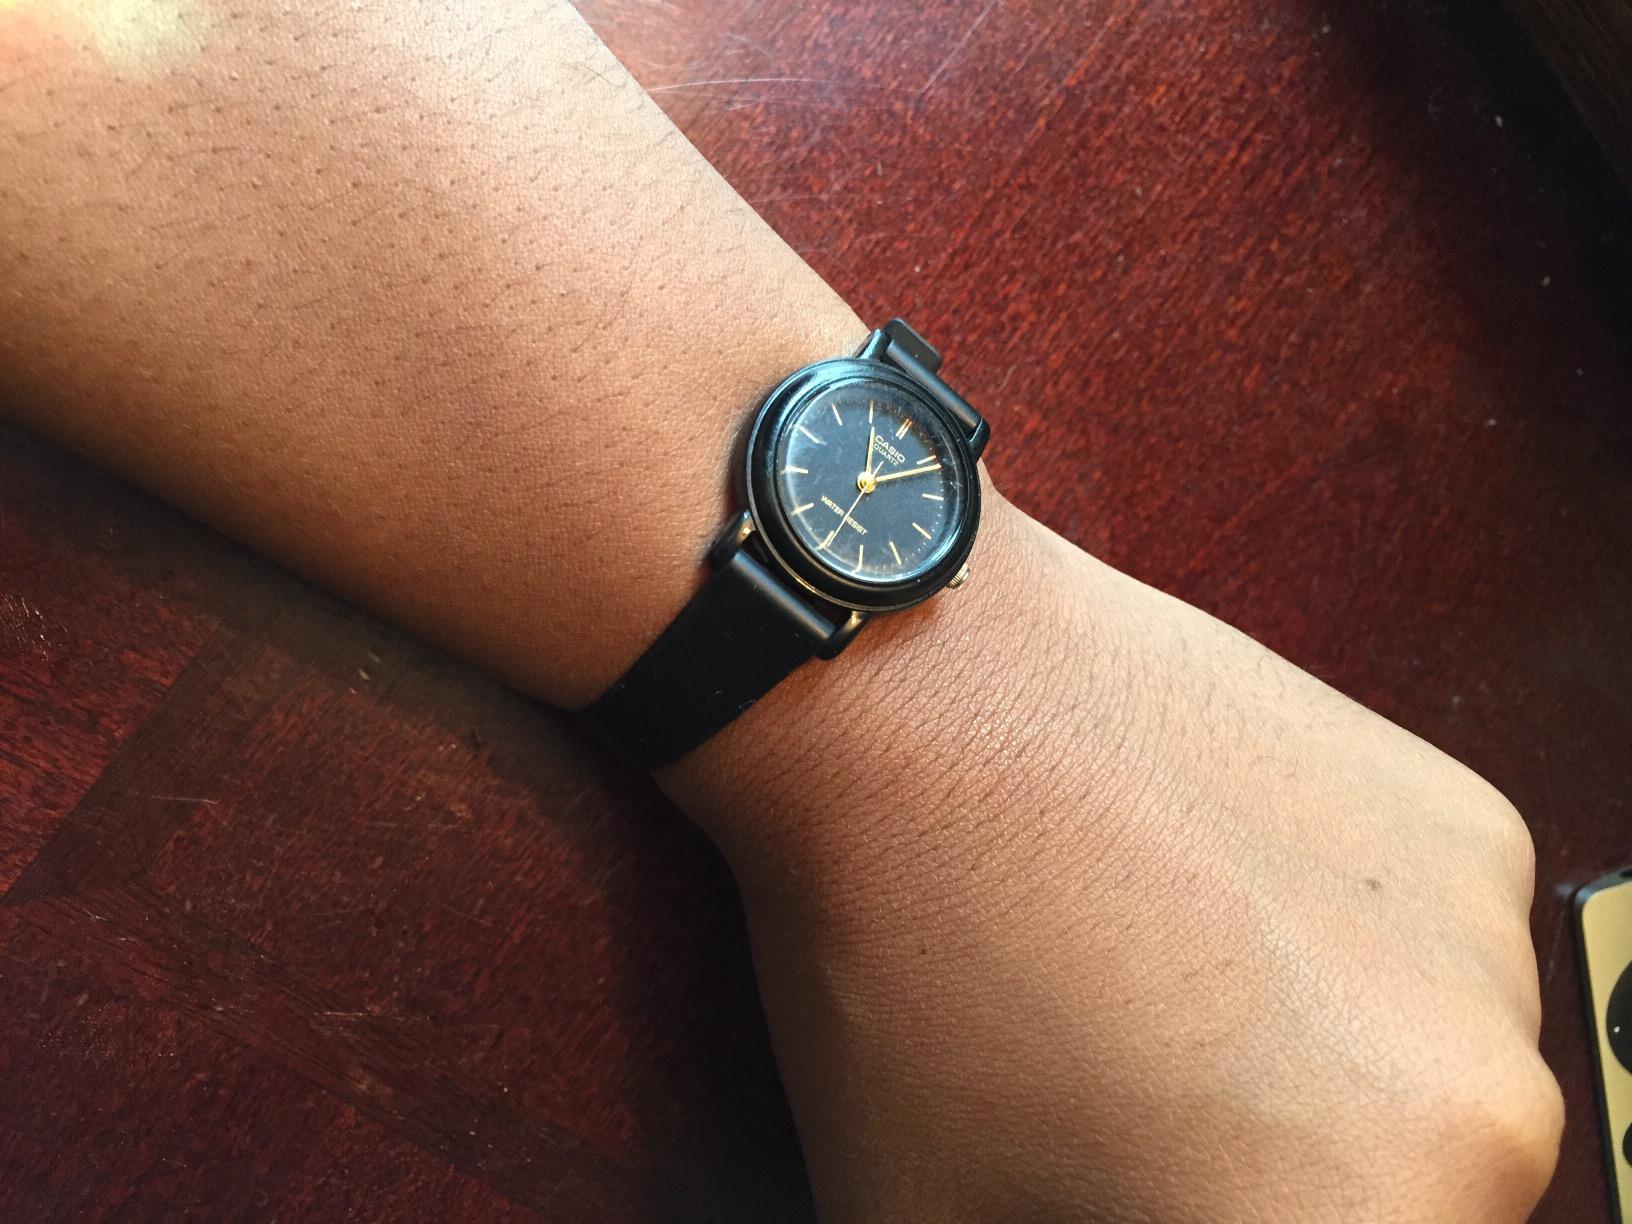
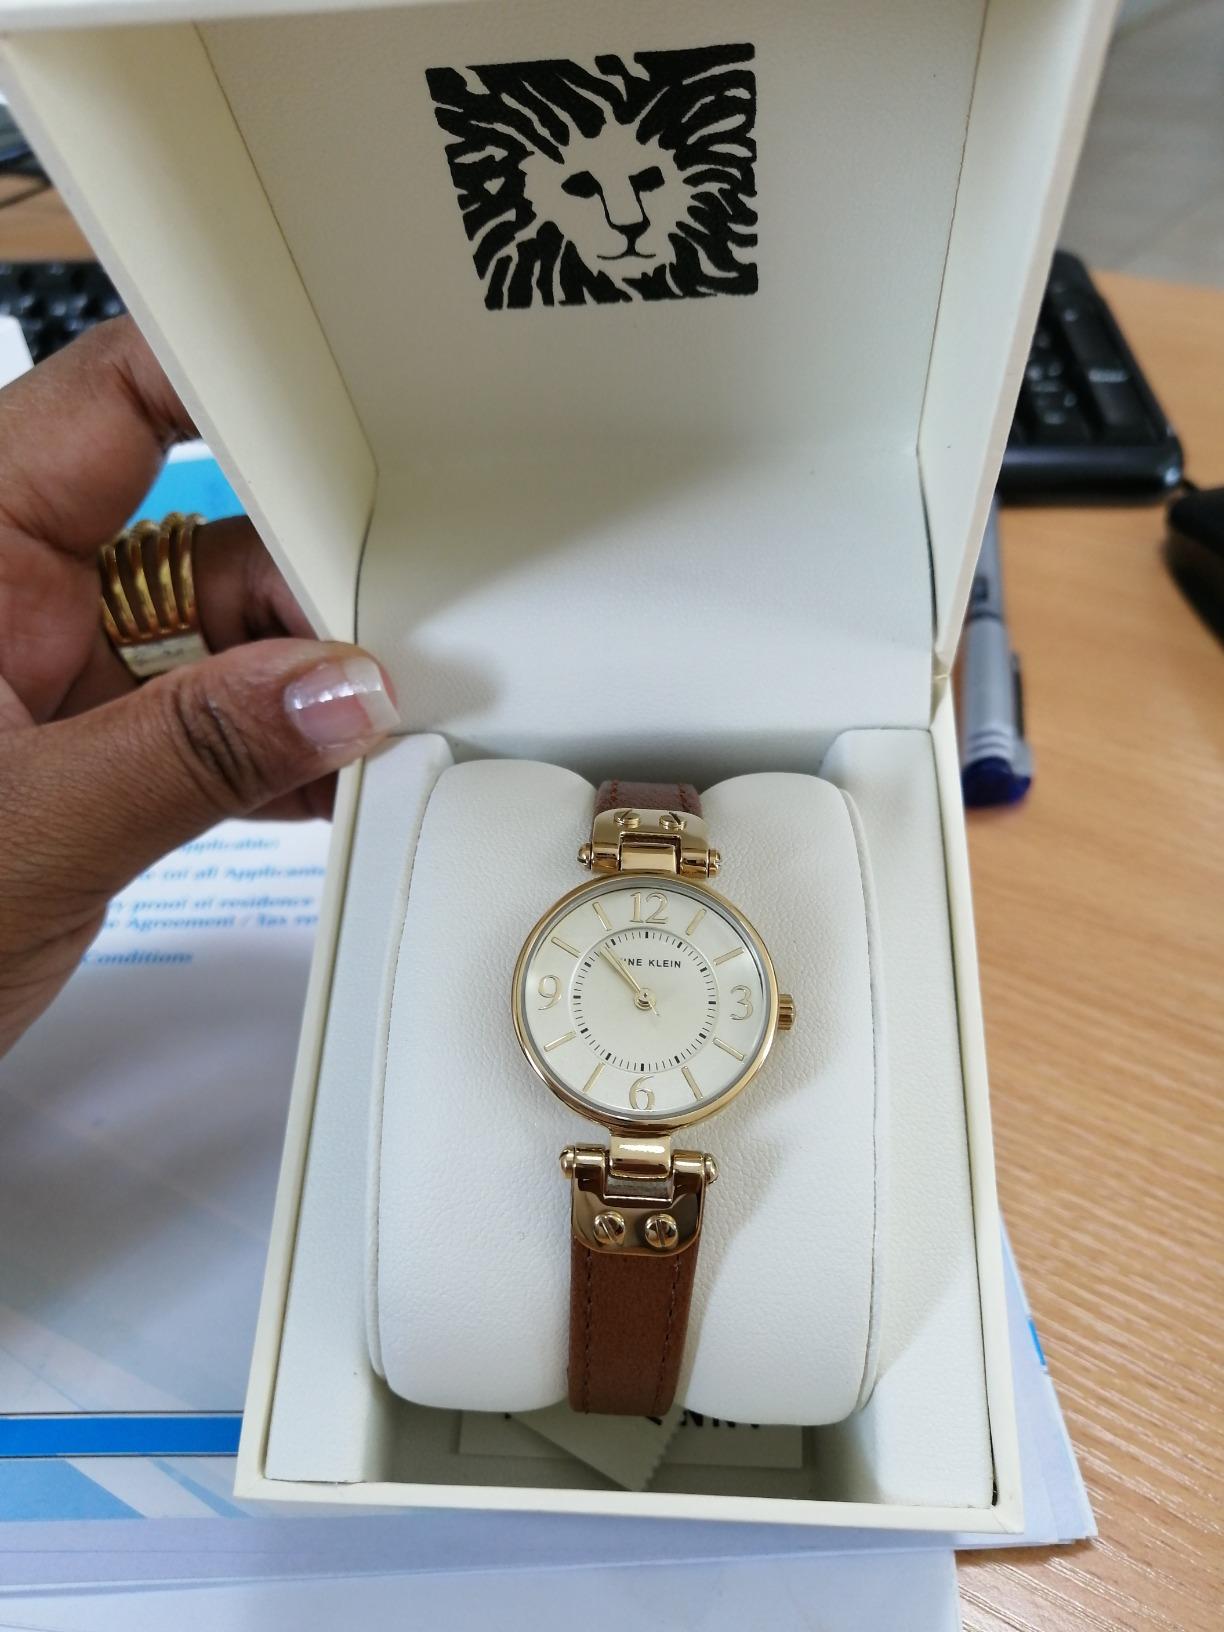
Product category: accessories_watch
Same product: no